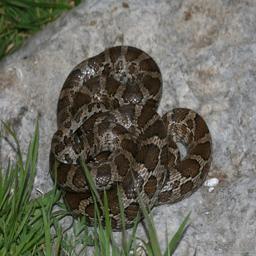
Animal: snakes